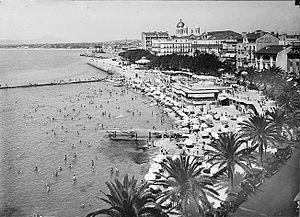
Saint-Raphaël est une commune française située dans le département du Var, en région Provence-Alpes-Côte d'Azur. C’est le chef-lieu du canton de Saint-Raphaël, le siège de la communauté d'agglomération Var Estérel Méditerranée, une station balnéaire et climatique de la Côte d'Azur.
Le tourisme dans le Var est l'une des activités économiques les plus importantes du département. Son histoire, débute aux environs de 1760, à Hyères, ville devenant une station hivernale de renom auprès des anglais grâce à son climat méditerranéen relativement doux. Attirés par cette environnement très agréable, de nombreuses autres personnalités y séjournent ou s'y fixent telles que le futur roi d'Angleterre Georges IV, les écrivains Alexandre Dumas et Robert Louis Stevenson, l'historien Augustin Thierry, le poète Alphonse de Lamartine, ou encore l'académicien Paul Bourget. Ainsi, les premiers touristes du département du Var sont à la recherche d’un tourisme climatique, complété par des cures thermales, pratique déjà ancienne demeurant en vogue. Dès le début du XIXᵉ siècle, la pratique des bains de mer commence à se développer en France sous l’impulsion de l’aristocratie européenne et du monde des arts et des lettres, n'hésitant pas de prendre leurs quartiers d'été au bord des villes littorales et de Méditerranée.